1987 NASCAR Winston Cup Series

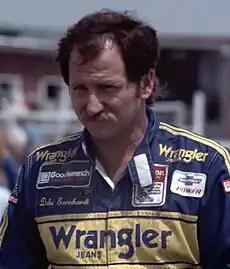
Dale Earnhardt, the 1987 NASCAR Winston Cup Series champion.

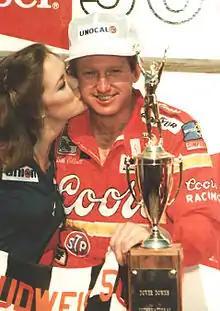
Bill Elliott, finished second in the championship, 489 points back.

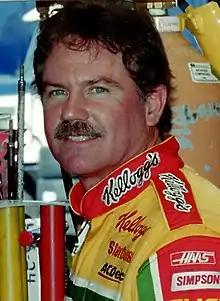
Terry Labonte finished third in the championship, 689 points back.

The 1987 NASCAR Winston Cup Series was the 39th season of professional stock car racing in the United States and the 16th modern-era cup series.